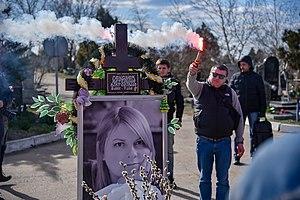
Kateryna Viktorivna Handziuk, née le 17 juin 1985 à Kherson et morte le 4 novembre 2018 à Kiev, est une femme politique et militante anti-corruption soviétique puis ukrainienne.